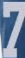
Number: 7